Ellis Harrison

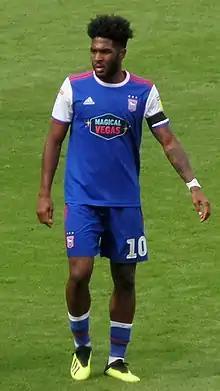
Harrison playing for Ipswich Town in 2018

Ellis Wade Harrison (born 29 January 1994) is a Welsh professional footballer who plays as a centre-forward for club Bristol Rovers. He represented Wales at under-21 level, scoring three goals in 14 games.